Stefano Perugini

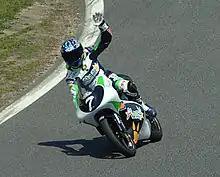
Perugini at the 2003 Japanese Grand Prix.

Stefano Perugini (born 10 September 1974, in Viterbo) is a former Grand Prix motorcycle road racer from Italy. His best season was in 2003 when he won two Grand Prix races and finished the season in fourth place in the 125cc world championship. He won five Grand Prix races during his career.